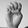
ASL letter: E